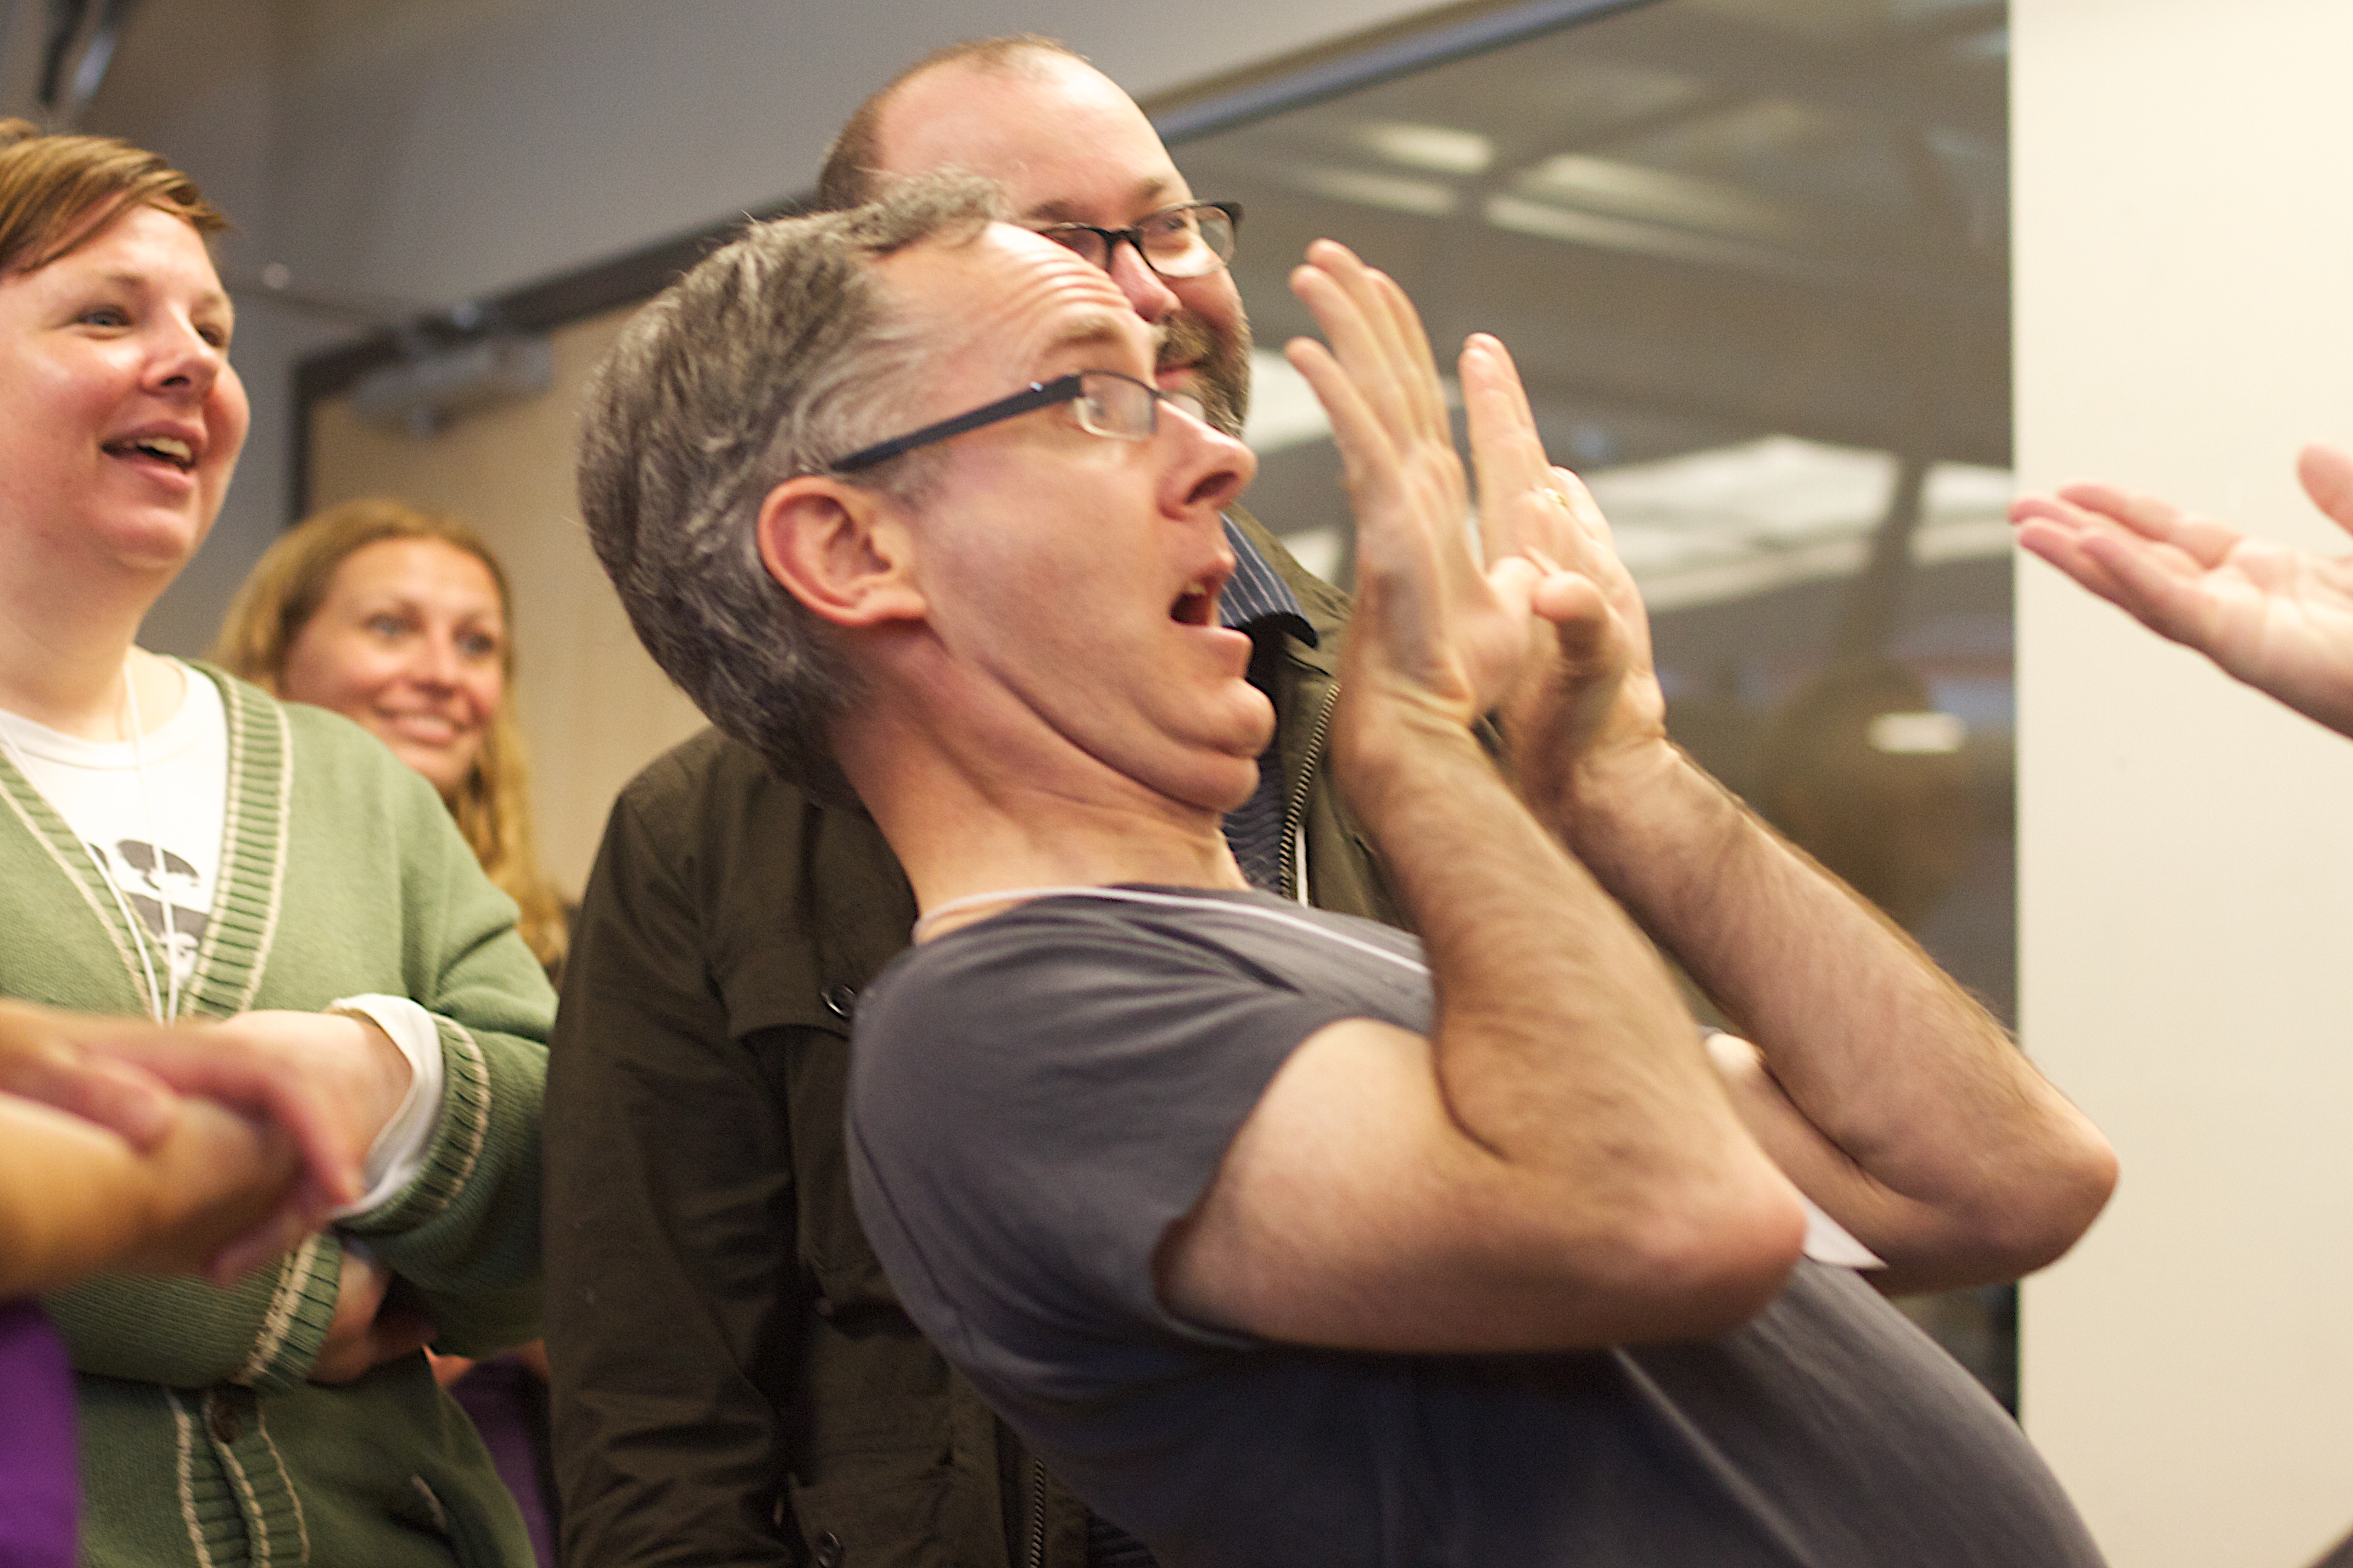
person, people, singing, nv12